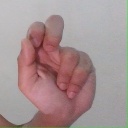
अक्षर: ढ